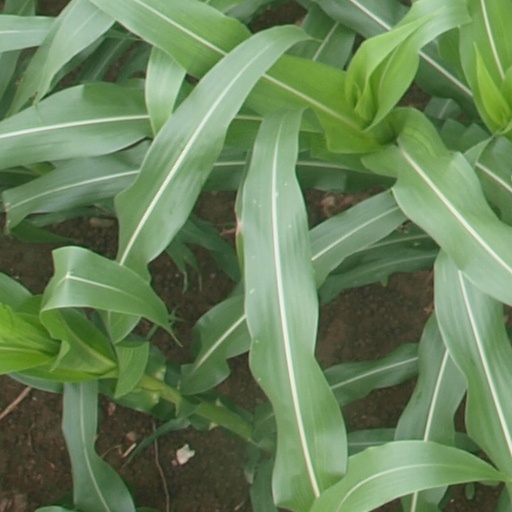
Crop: maize; corn